Śāriputra

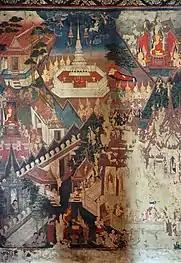

Buddhist texts generally credit the establishment of the monastic rules to Śāriputra, with Śāriputra being the one to ask the Buddha to create the rules. When Śāriputra asked the Buddha, he said he would lay them down at the right time. Śāriputra was known for his conscientiousness and meticulous adherence to monastic rules. In one story, Śāriputra became ill with an ailment that could be treated with garlic, but refused it because the Buddha had previously laid down a rule forbidding monks to eat garlic, with Śāriputra only taking it after the Buddha rescinded the rule. In another story, Śāriputra found that meal cakes tended to make him greedy and then made a vow to abstain from them. A Buddhist commentary describes that one time when the other monks had left to collect alms, Śāriputra meticulously cleaned and organized the monastery to keep heretics from criticizing the disciples. Several Buddhist texts relate that Śāriputra was reborn as a snake in a previous life and that this was the reason for some of his stubbornness. In a Mahāsāṃghika text the Buddha punished Śāriputra by making him stand in the sun for failing to prevent some monks from making incorrect remarks. When the other monks later asked the Buddha to stop the punishment, the Buddha said that Śāriputra's decision to receive the punishment could not be changed, just as he was unwilling to change his mind when he was a snake. In a Mahīśāsaka text, Śāriputra refused to take a type of fruit, even when prescribed as medicine, after another monk suspected him of sneaking delicious food, the Buddha likewise references Śāriputra's life as a snake to explain his stubbornness.